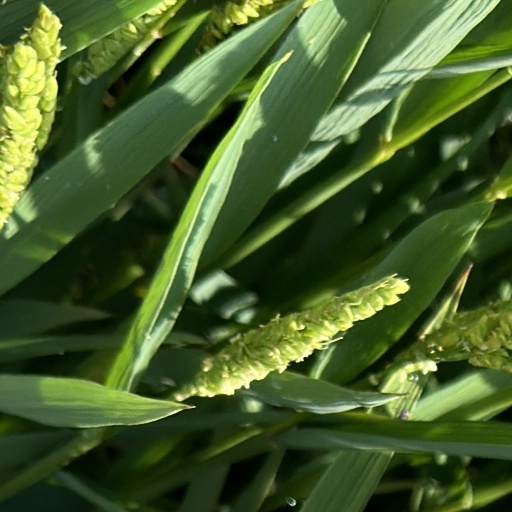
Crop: rice